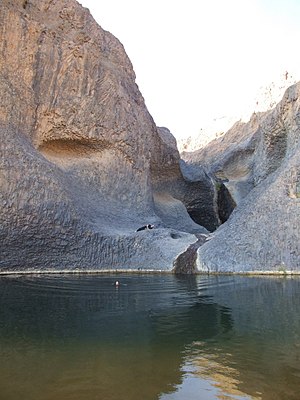
Aïrbjergene
Guelta nær byen Timia centrala Aïr giver vand året rundt til den ellers tørre region.
Aïrbjergene er et triangulært bjergsmassiv, der ligger i departementet Agadez i det nordlige Niger, i Saharaørkenen, nordøst for byen Agadez, som er områdets vigtigste by. De hæver sig til en højde af mere end 1.830 moh., og den højeste top er Idoukal-en-Taghès på 2.022 moh.. Bjergene dækker et areal på 84.000 km².